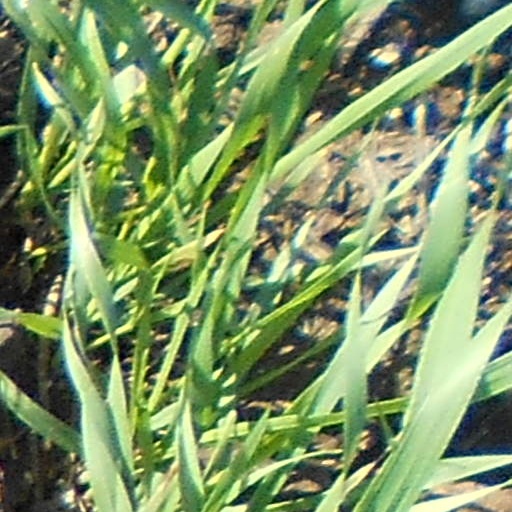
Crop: wheat